Obed Ofori Bangdome

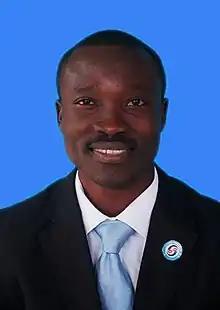
Obed Ofori Bangdome

Obed Ofori Bangdome (born October 10, 1989) popularly known as Taadi Mayor, is an author, entrepreneur and a Senior Technical Officer at the Western Regional Health Directorate.